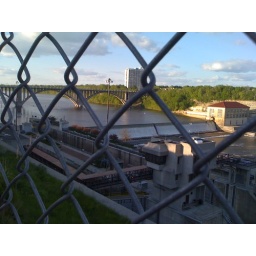
View of the new bridge over the Mississippi River and the road along the river. Including the father of Minneapolis's house.